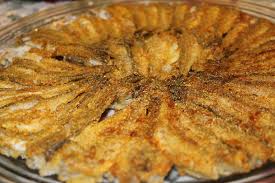
Yemek: hamsi